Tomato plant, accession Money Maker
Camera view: bottom (45 deg); turntable rotation: 0 degrees
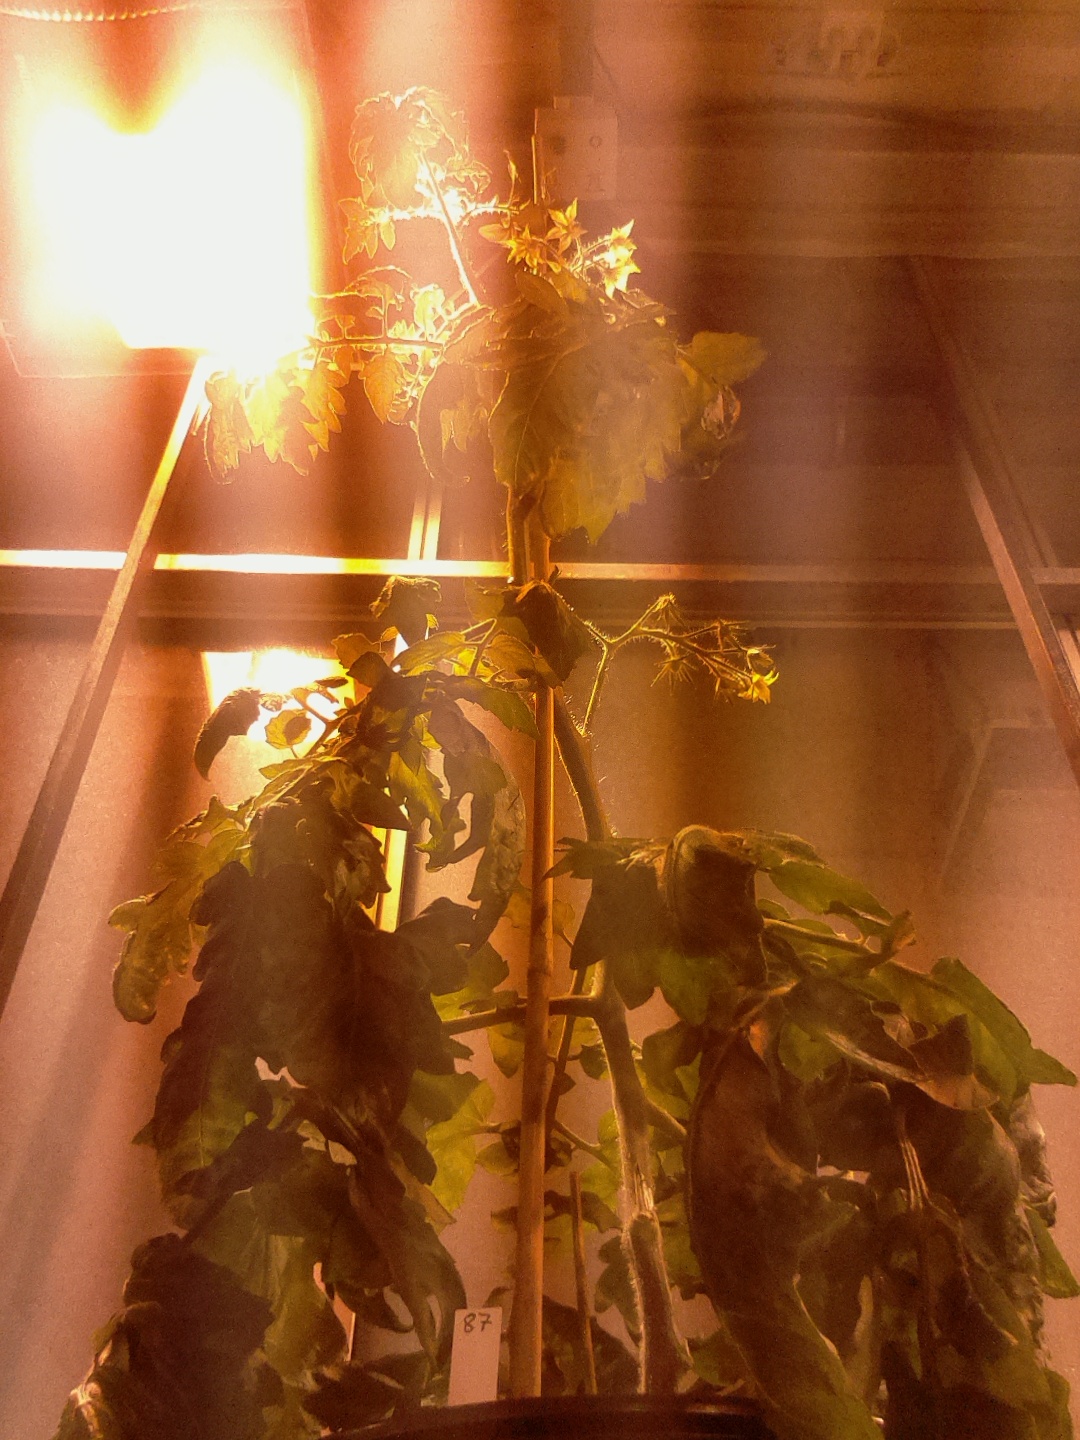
BBCH growth stage 69: End of flowering, 90%-100% of flowers open, more petals falling